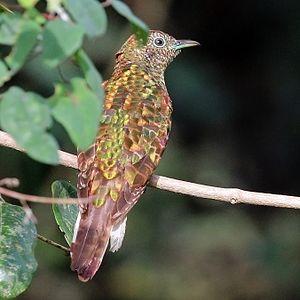
Le Coucou foliotocol est une espèce d'oiseau de la famille des Cuculidae. C'est une espèce monotypique.